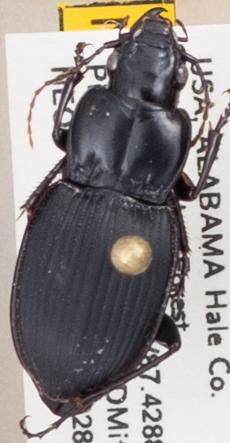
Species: Cyclotrachelus convivus
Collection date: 2021-09-28
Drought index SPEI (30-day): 0.784
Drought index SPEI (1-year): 1.28
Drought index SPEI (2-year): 2.09